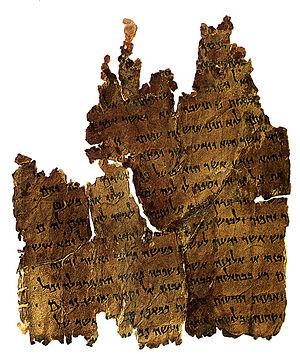
Document de Damas est le nom donné à un des textes des Manuscrits de la mer Morte, trouvé dans les grottes 4, 5 et 6 de Qumrân.
Les pharisiens constituent un groupe religieux et politique de Juifs fervents apparu avec les sadducéens et les esséniens en Palestine lors de la période hasmonéenne vers le milieu du IIᵉ siècle av. J.-C., en réponse à l'hellénisation voulue par les autorités d'alors. Initiateur de la Torah orale, préfigurant le rabbinisme, ce courant s'inscrit dans le judaïsme du Second Temple, dont il influence l'évolution. S'éteignant vers la fin du Iᵉʳ siècle, il nous est connu au travers de différentes sources dont les études renouvelées depuis la fin du XXᵉ siècle ont souligné la difficulté d'en cerner la complexité. Leur courant est appelé « pharisaïsme » ou « pharisianisme ».